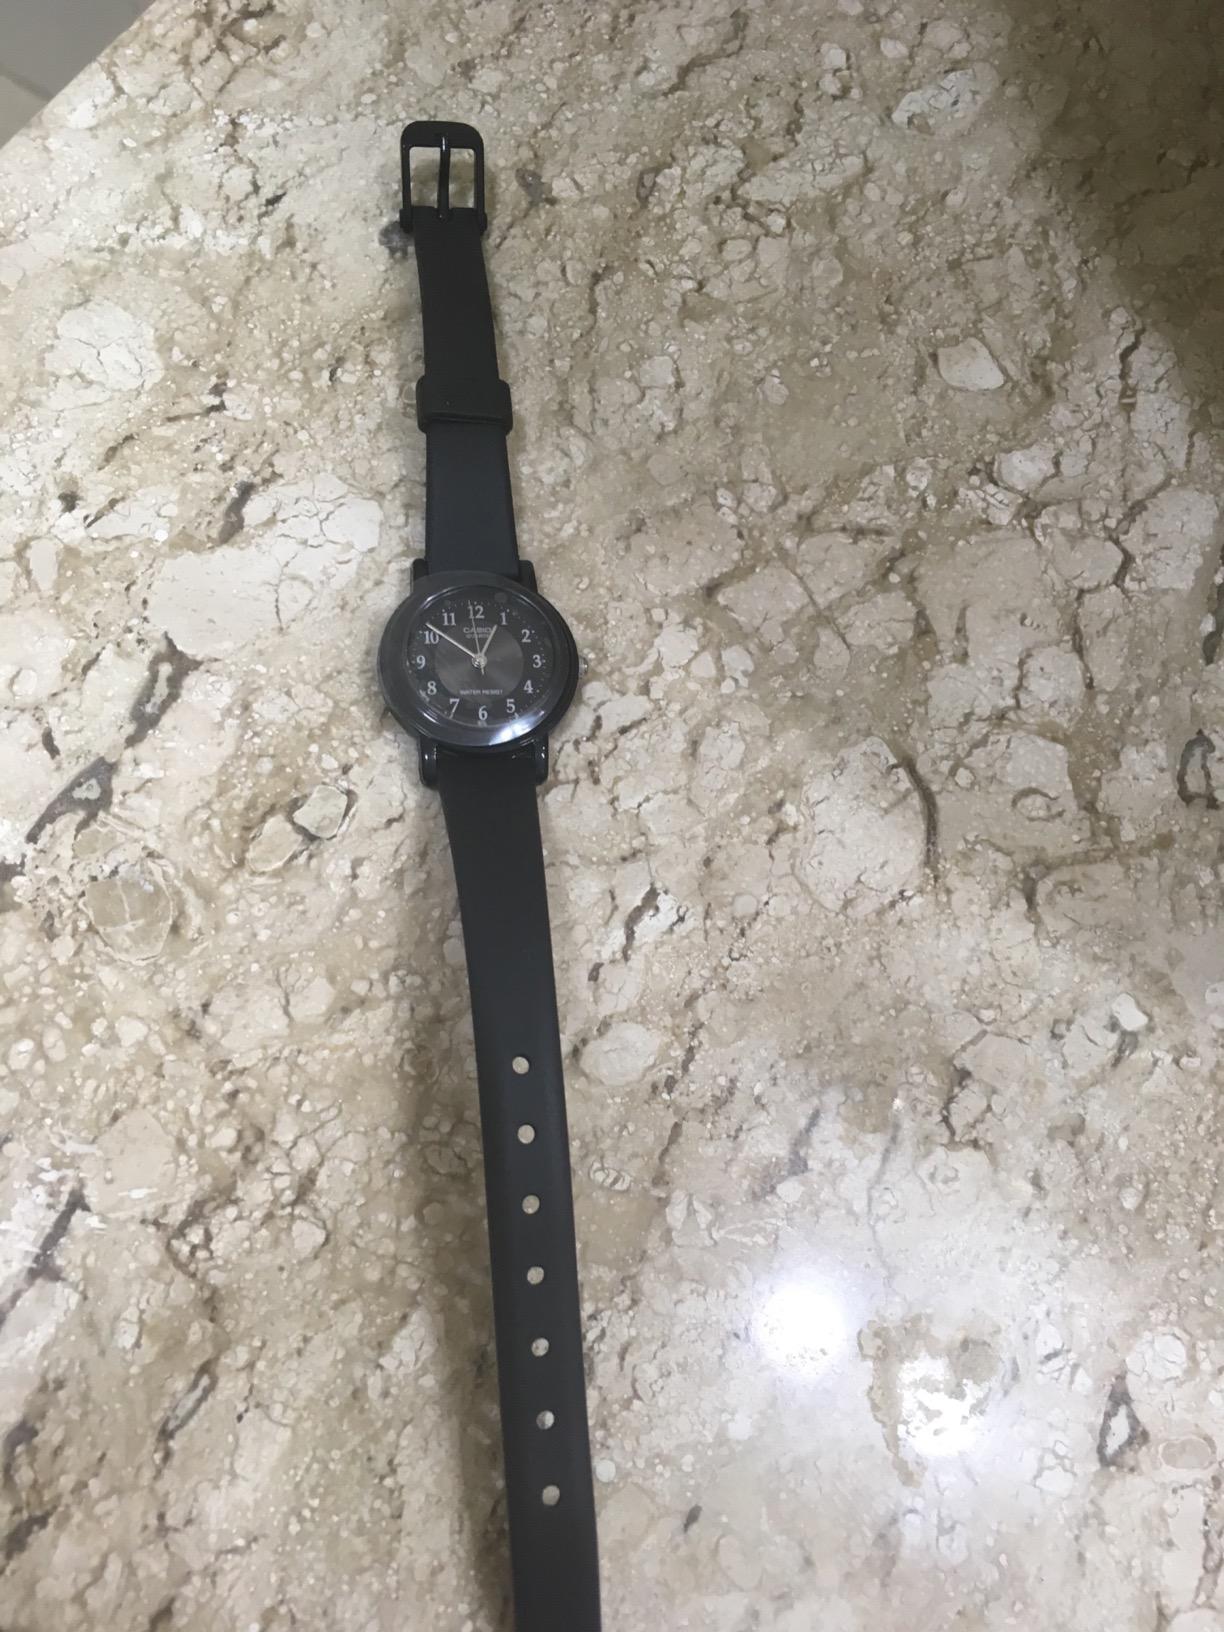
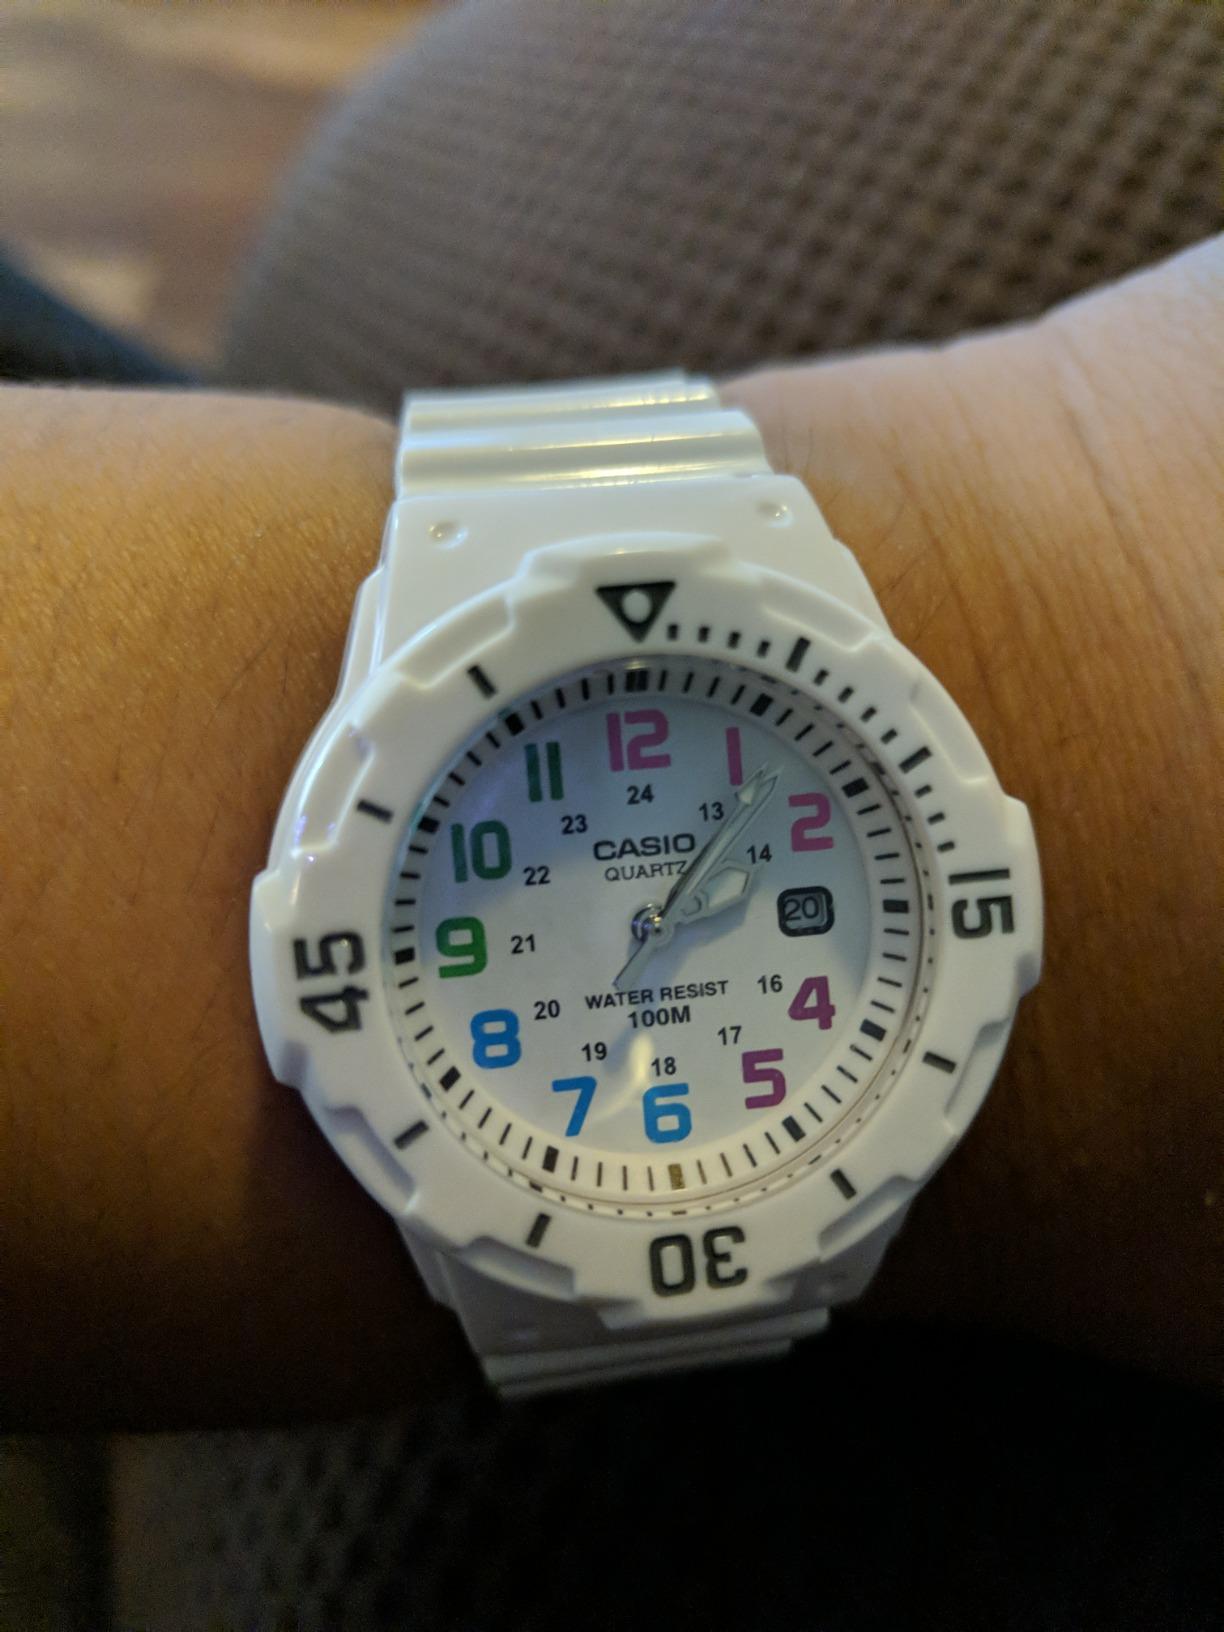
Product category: accessories_watch
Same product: no